Ahichchhatra Jain temples

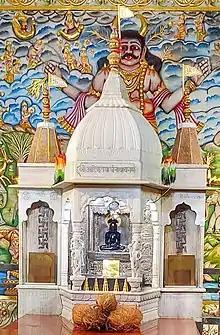
Parshvanath idol commonly known as "Tikhal wale Baba"

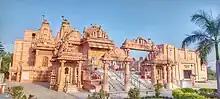
Shwetambar Jain temple

The temples in Ahichchhatra were built to commemorate Parshvanatha attaining Kēvalajñāna kalyāṇaka.